Teoh Tiang Chye

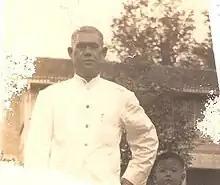
Teoh Hong Tiat and Teoh Bock Kim (son) taken at the hill background of Statdhuys

The 2nd son, Teoh Hong Tiat carried on the family business, active as Licensed Auctioneer for pawn shops and manage Tiang Chye's Dispensary. His wife Mdm Loh Geok Choo, however succumbed to long illness at the age of 35. He remarries to Ms Chan Bong Cheng neo a couple of years later. Hong Tiat had 4 daughters and 3 sons. He is currently survived by his youngest son, Teoh Bock Kim (born 1931). When Hong Tiat died on 17 September 1938, his Probate (Regd 268/2603) was granted to his brother. Sadly, none of Hong Tiat's children benefited from his estate.